Trajan

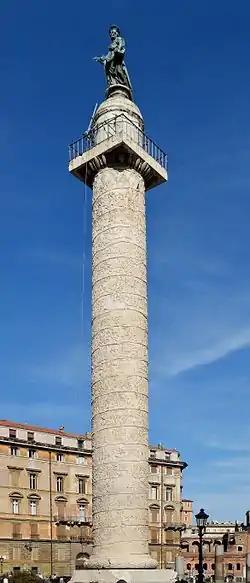
Trajan's Column, Rome

Trajan was a prolific builder. Many of his buildings were designed and erected by the gifted architect Apollodorus of Damascus, including a massive bridge over the Danube, which the Roman army and its reinforcements could use regardless of weather; the Danube sometimes froze over in winter, but seldom enough to bear the passage of a party of soldiers. Trajan's works at the Iron Gates region of the Danube created or enlarged the boardwalk road cut into the cliff-face along the Iron Gate's gorge. A canal was built between the Danube's Kasajna tributary and Ducis Pratum, circumventing rapids and cataracts.